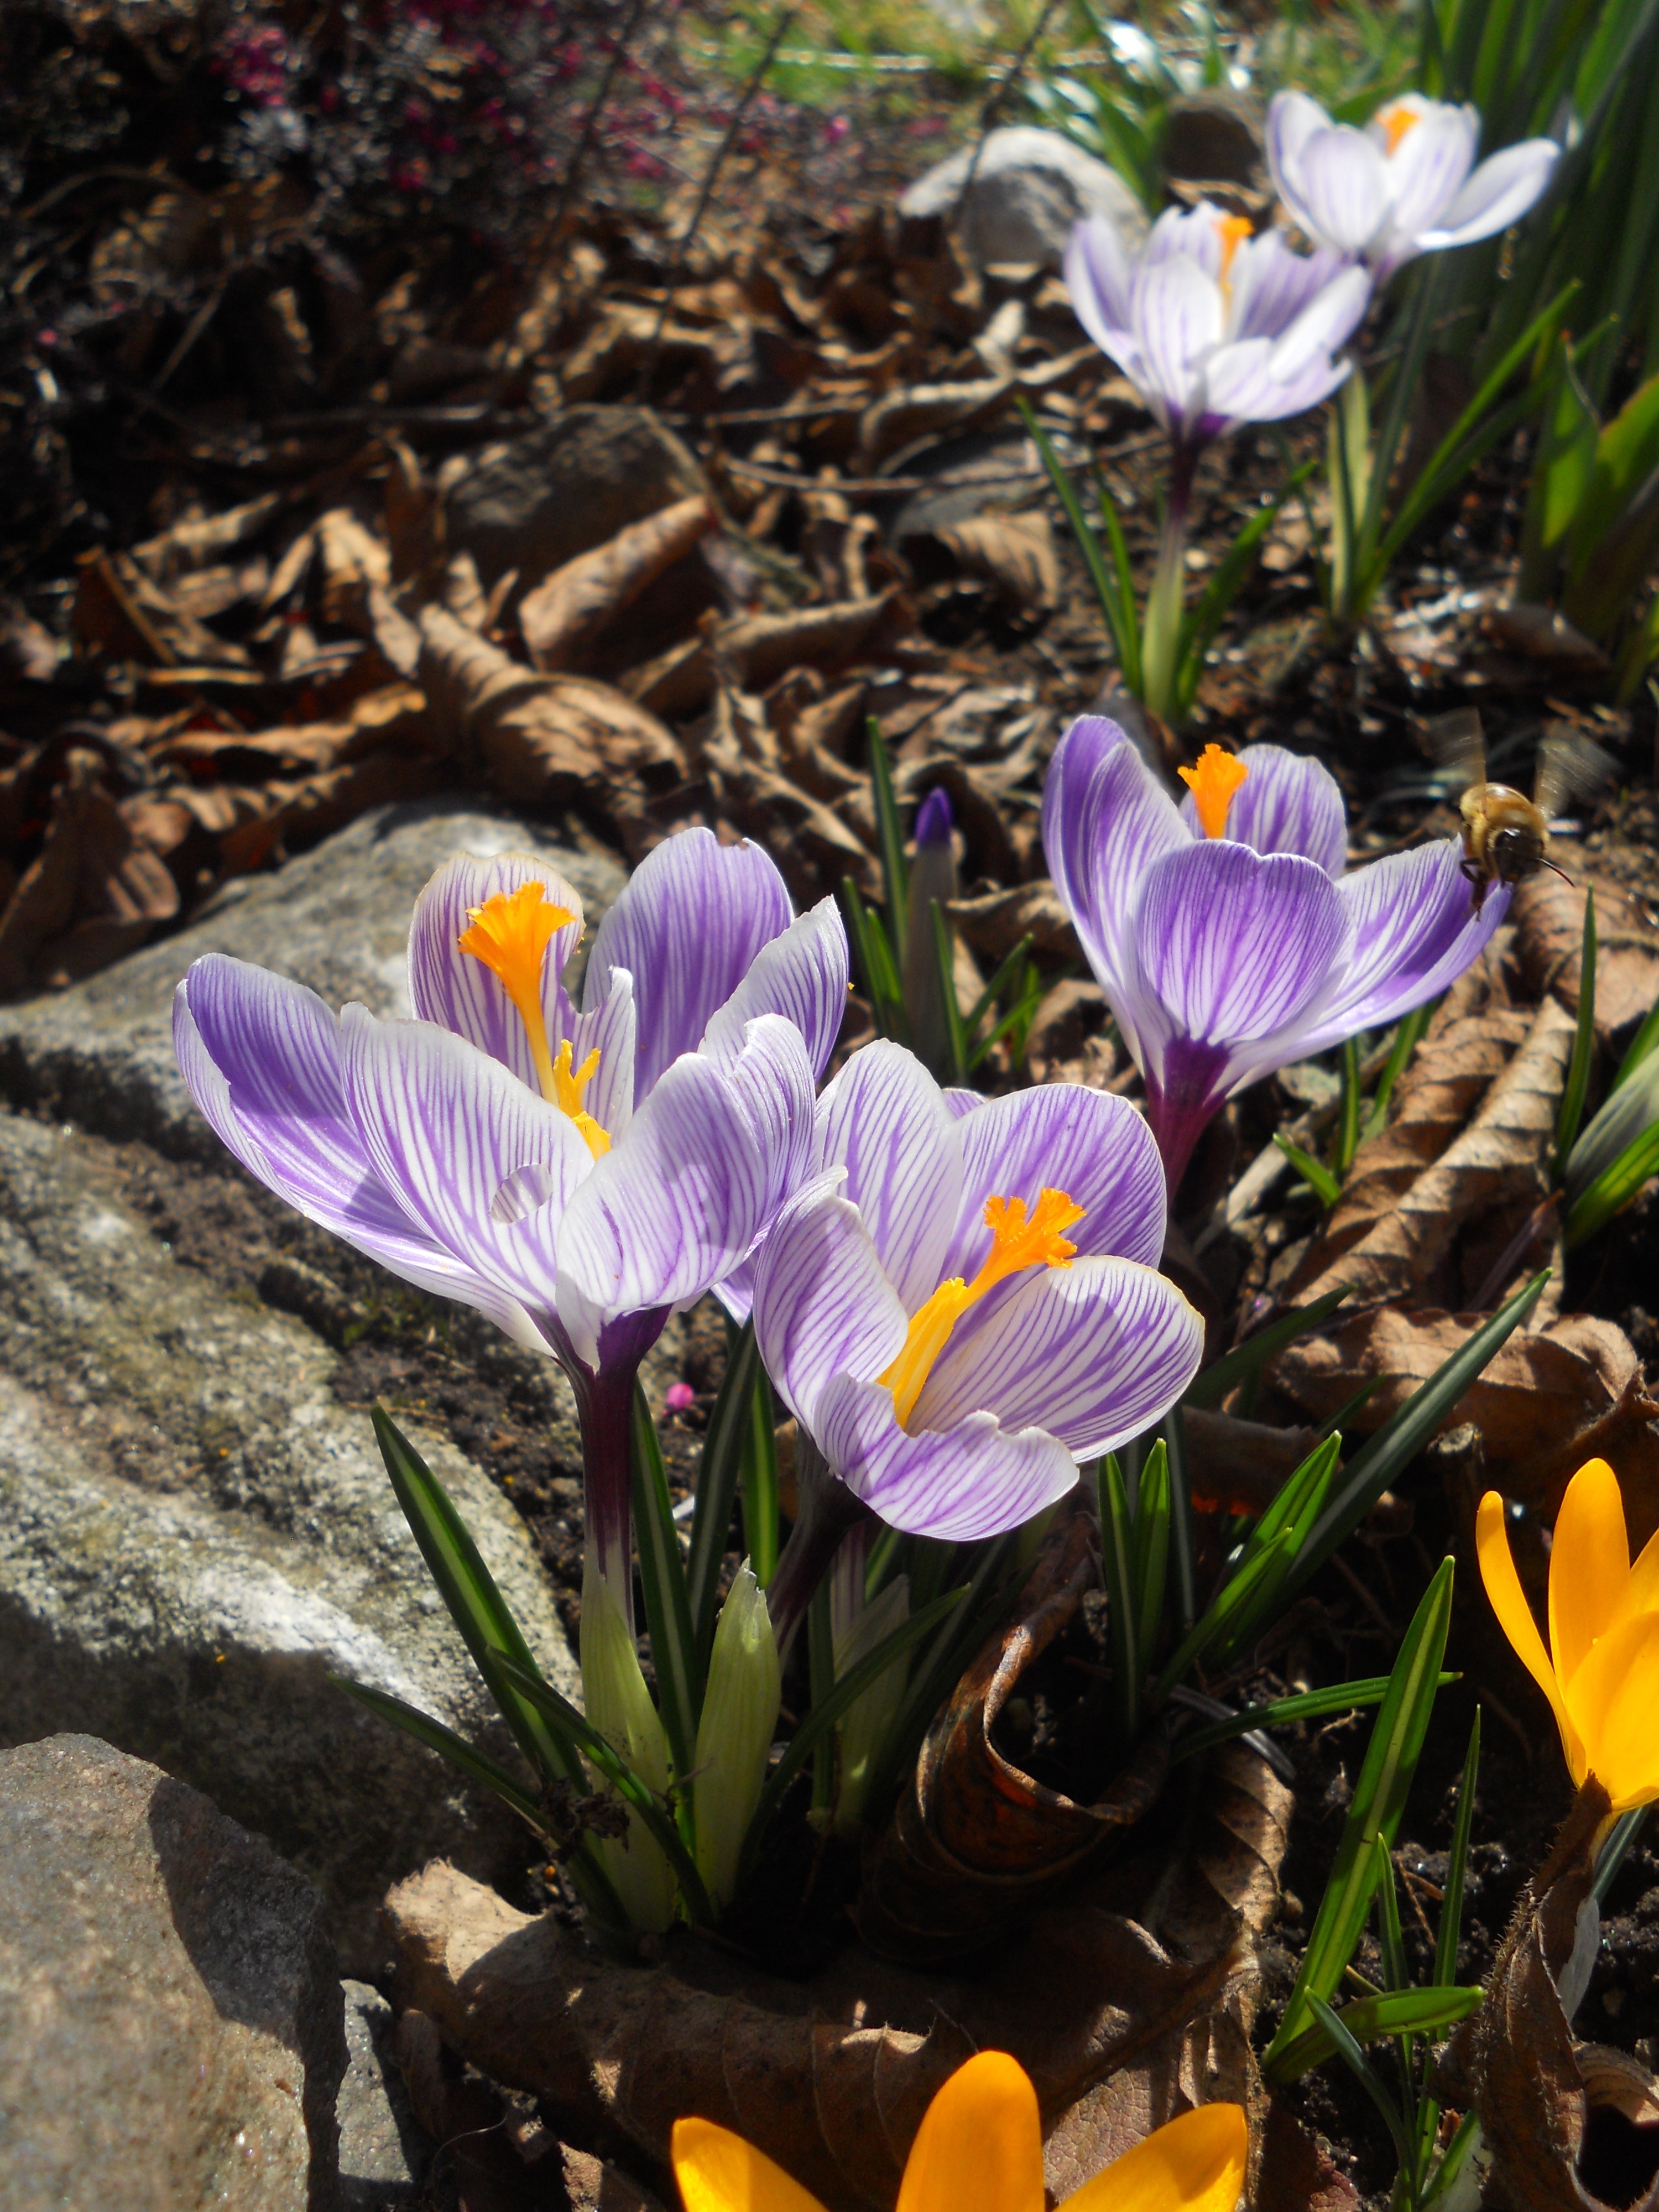
nature, plant, flower, purple, spring, botany, garden, flora, wildflower, iris, eye, crocus, flowering plant, land plant, iris family